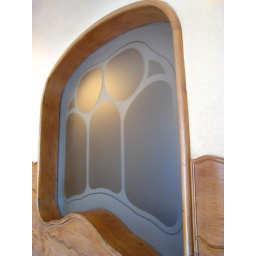
Cool frosted glass interior window in the main salon.